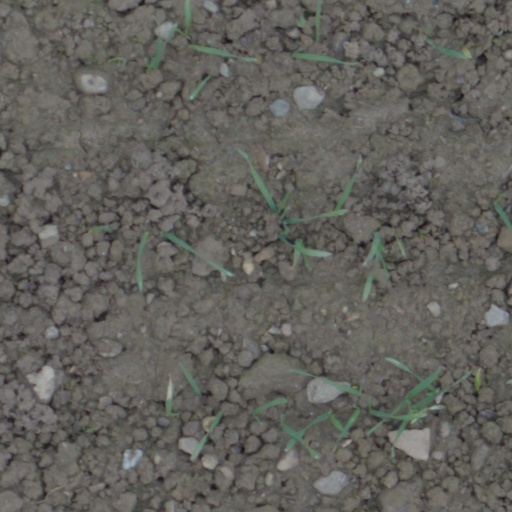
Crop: wheat